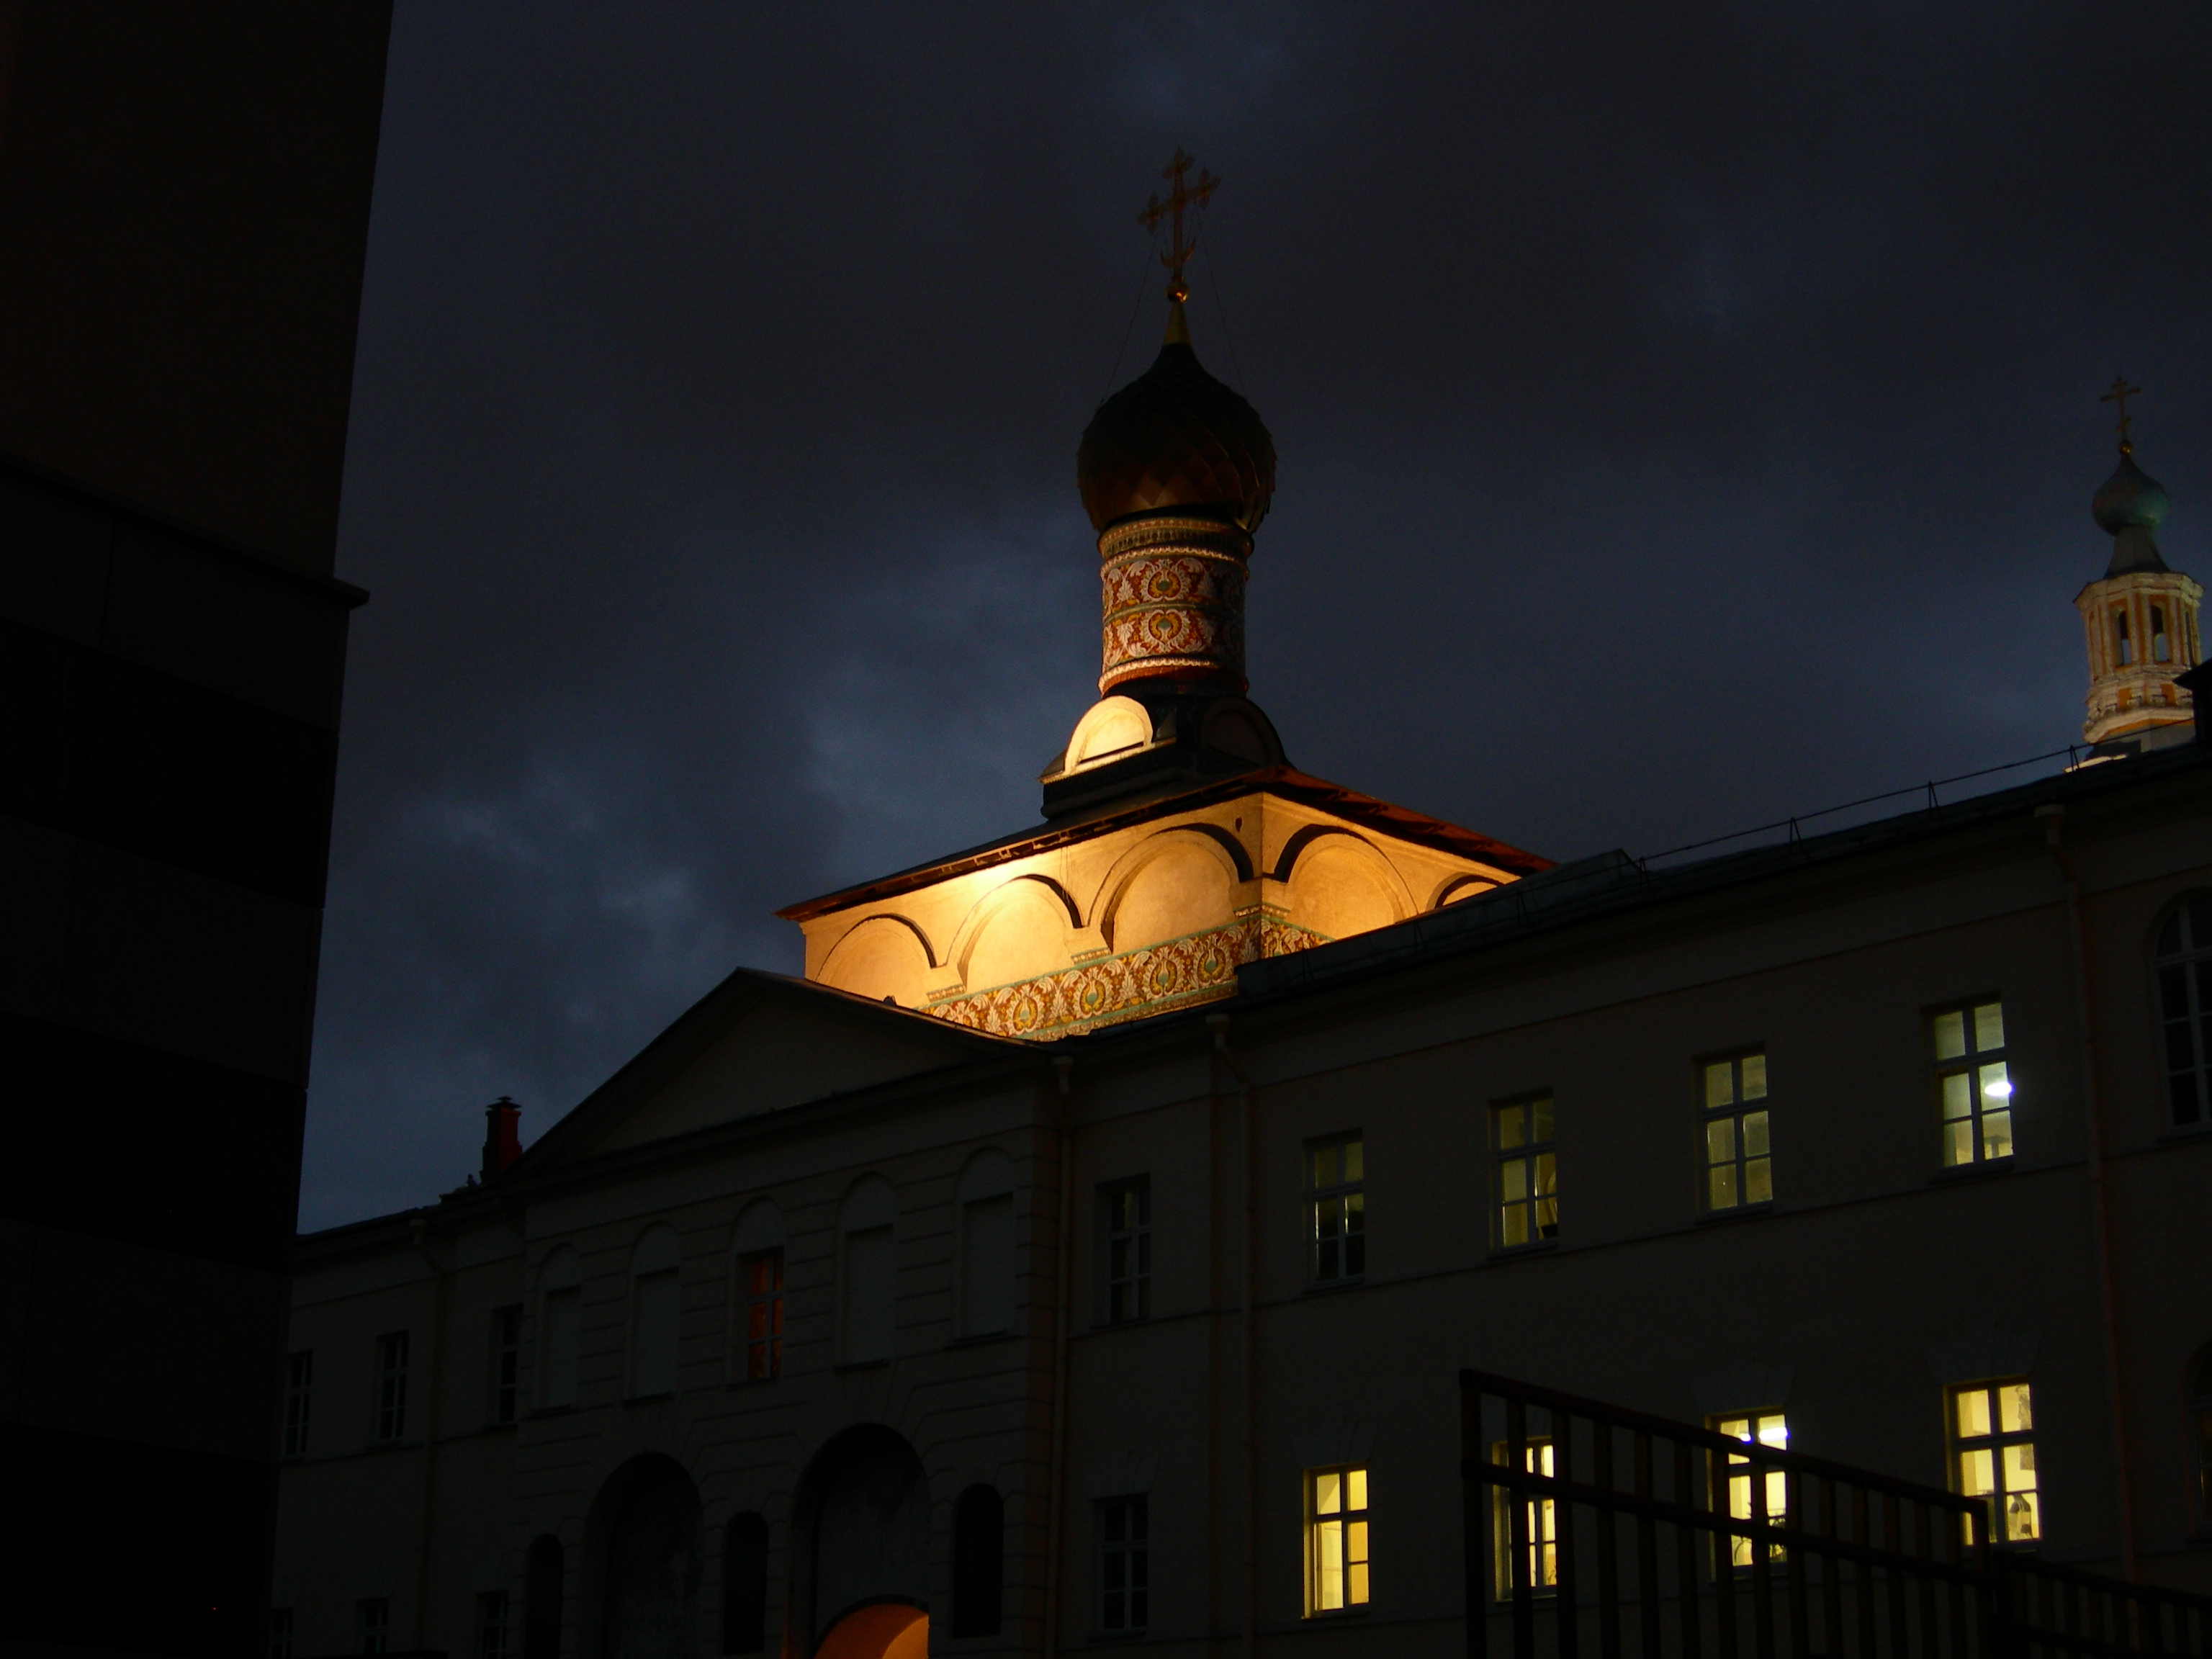
light, night, building, city, cityscape, dusk, evening, tower, landmark, darkness, church, nikon, lighting, place of worship, moscow, russia, cityscapes